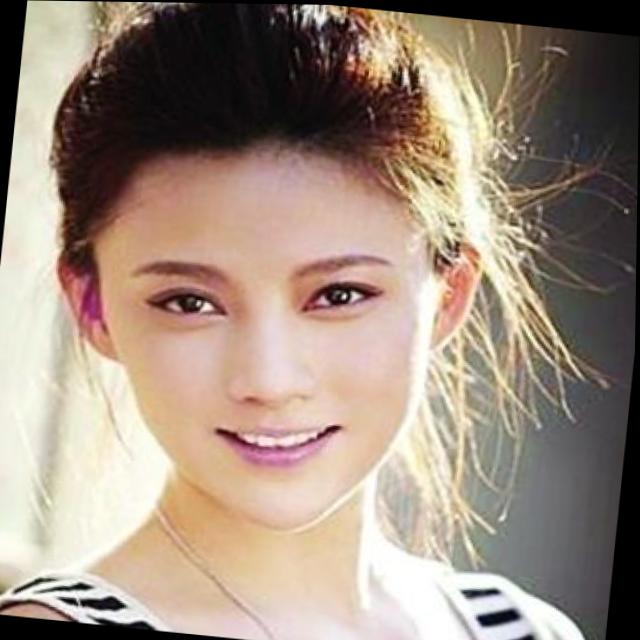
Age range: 21-44